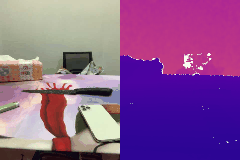
Label: knife